List of birds of Yuma County, Arizona

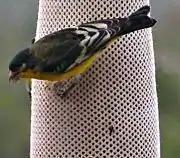
Lesser goldfinch ("Spinus psaltria")

Accipitridae is a family of birds of prey, which includes hawks, eagles, kites, harriers and Old World vultures. These birds have very large powerful hooked beaks for tearing the flesh from their prey, strong legs, powerful talons and keen eyesight.